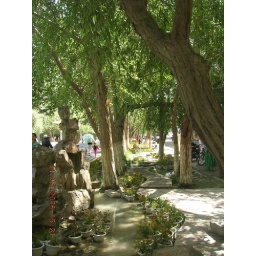
Goldmud Qinhai river on the sidewalk the most beautiful sidewalk I ever seen in the middle of the city